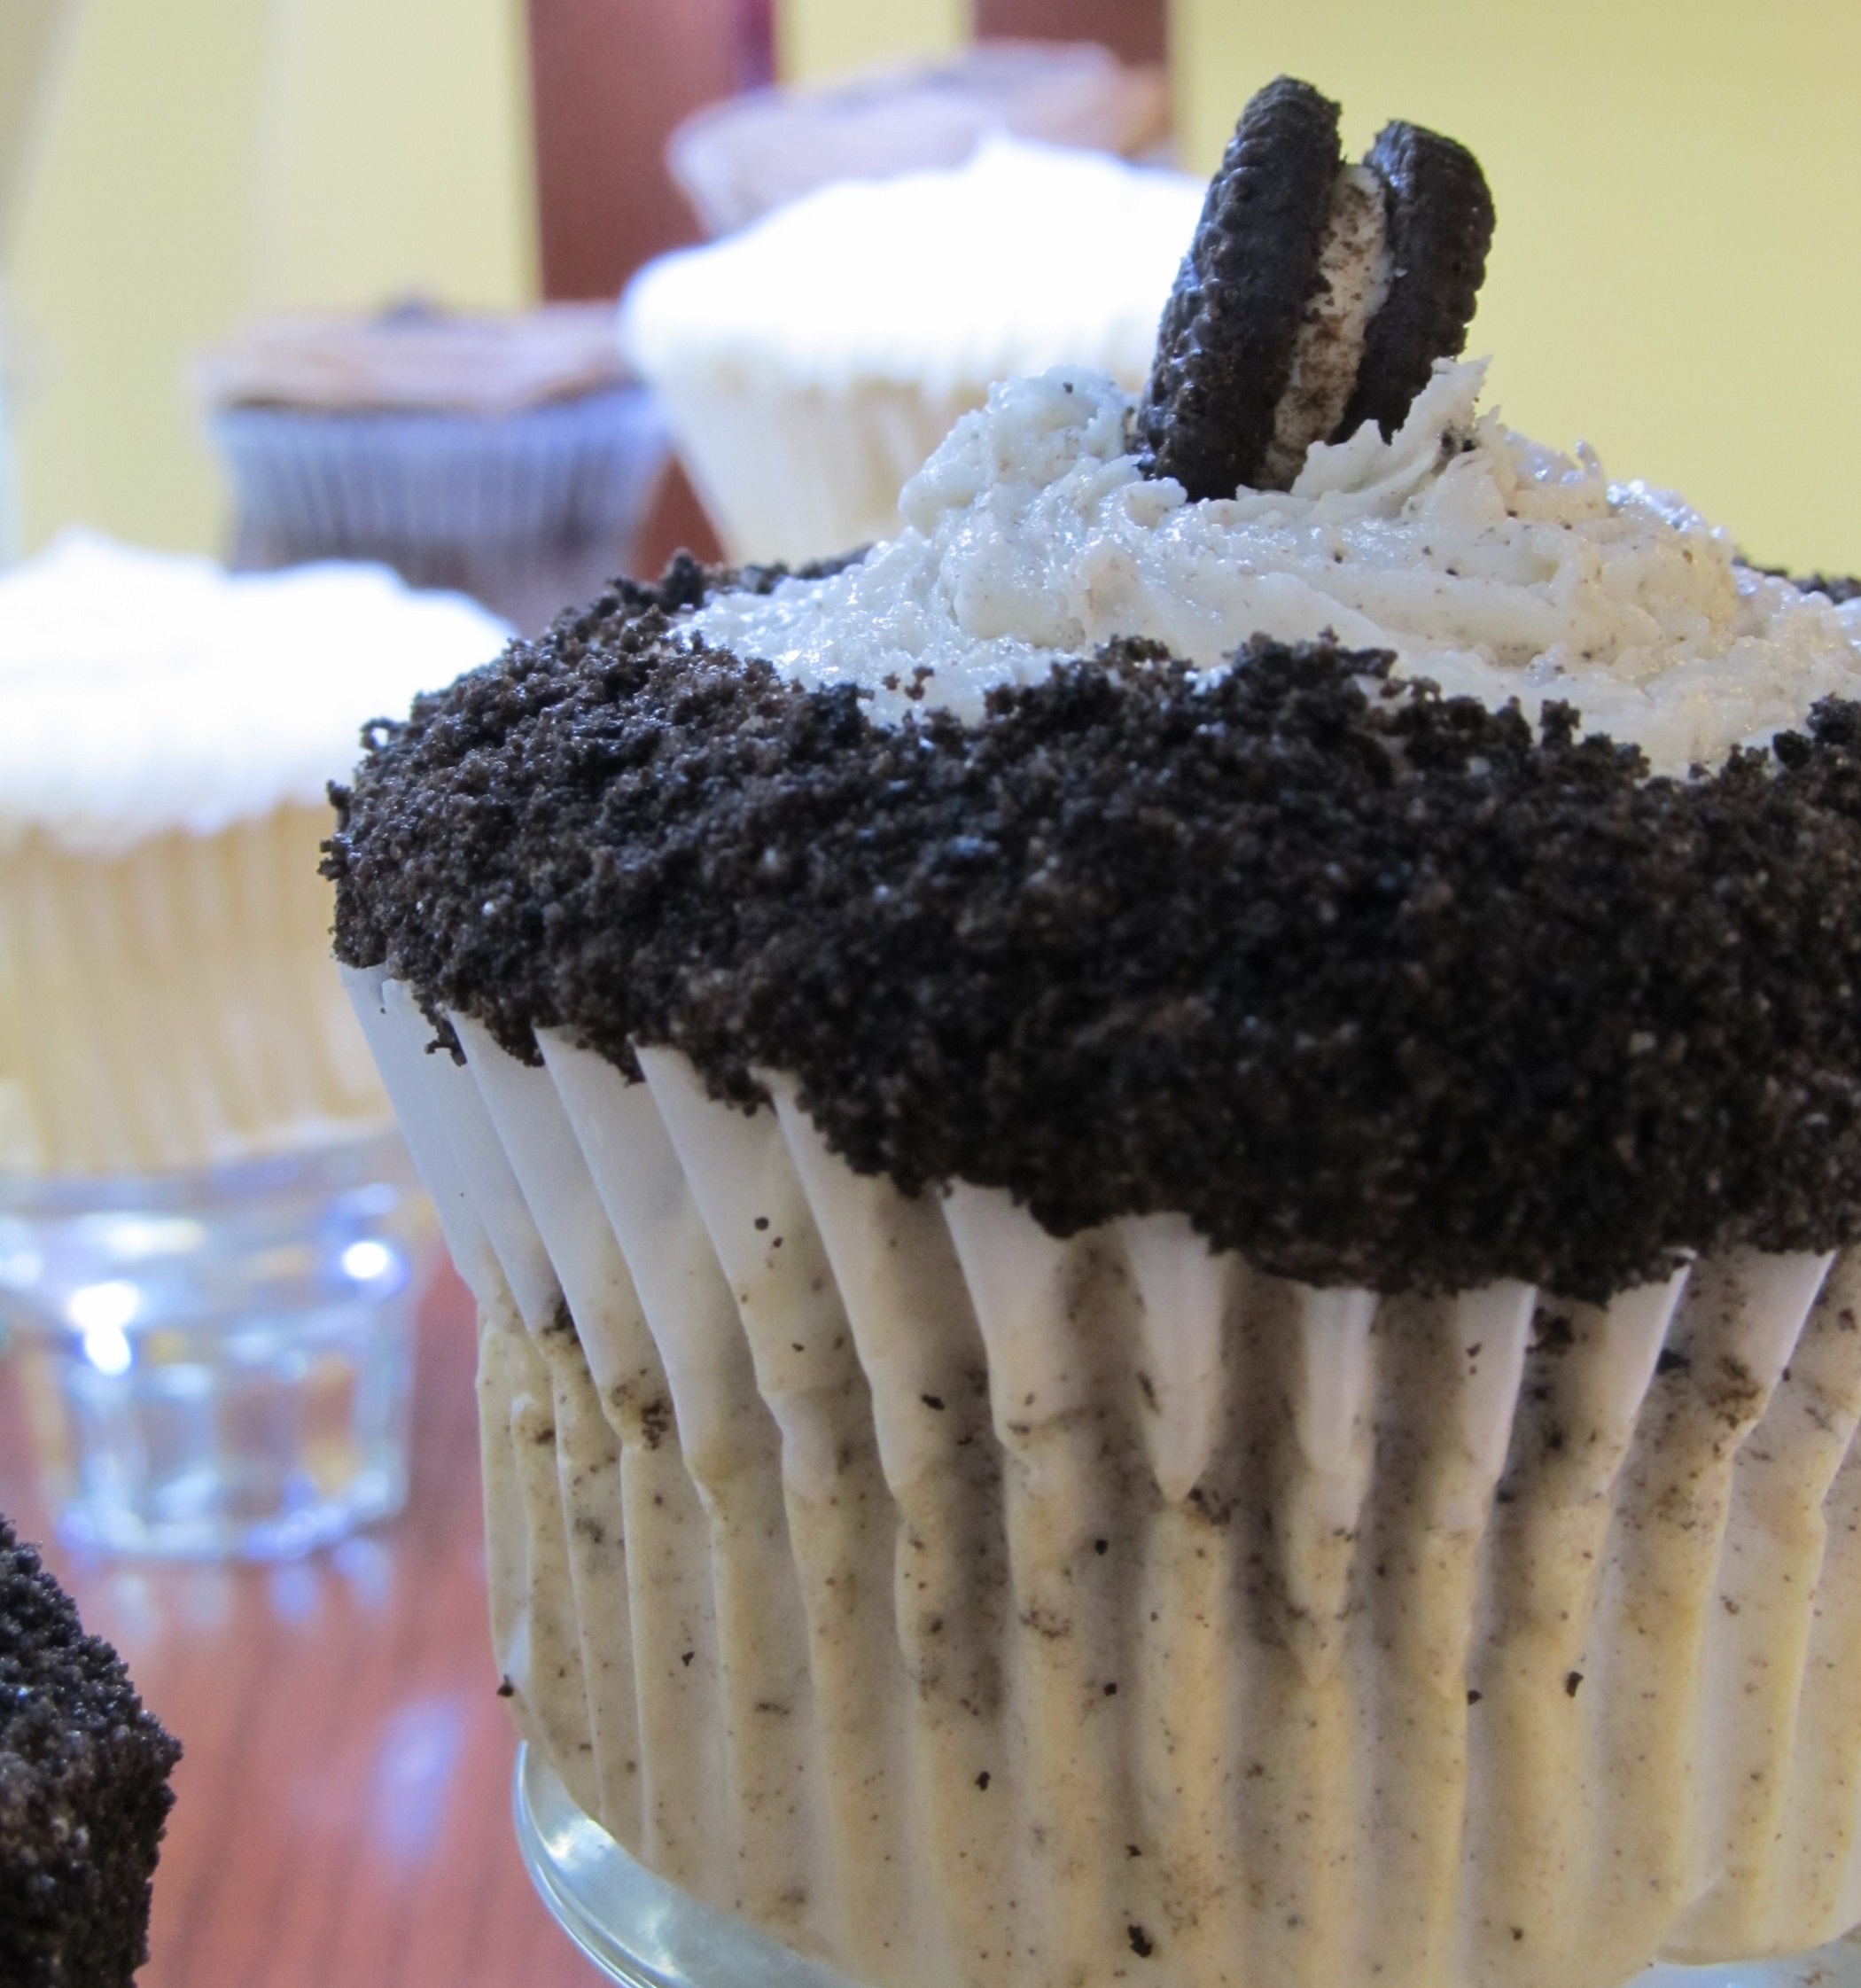
white, sweet, food, chocolate, cupcake, baking, frosting, snack, dessert, delicious, cake, baked, chocolate cake, whipped cream, sugar, icing, iced, decorated, frosted, cupcakes, baked goods, flavor, buttercream, snack food, cream frosting